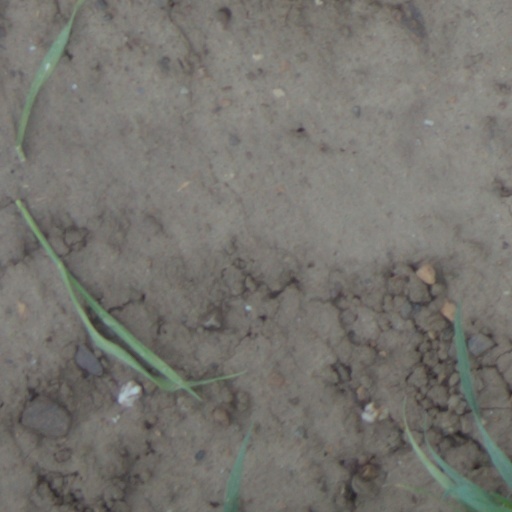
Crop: wheat